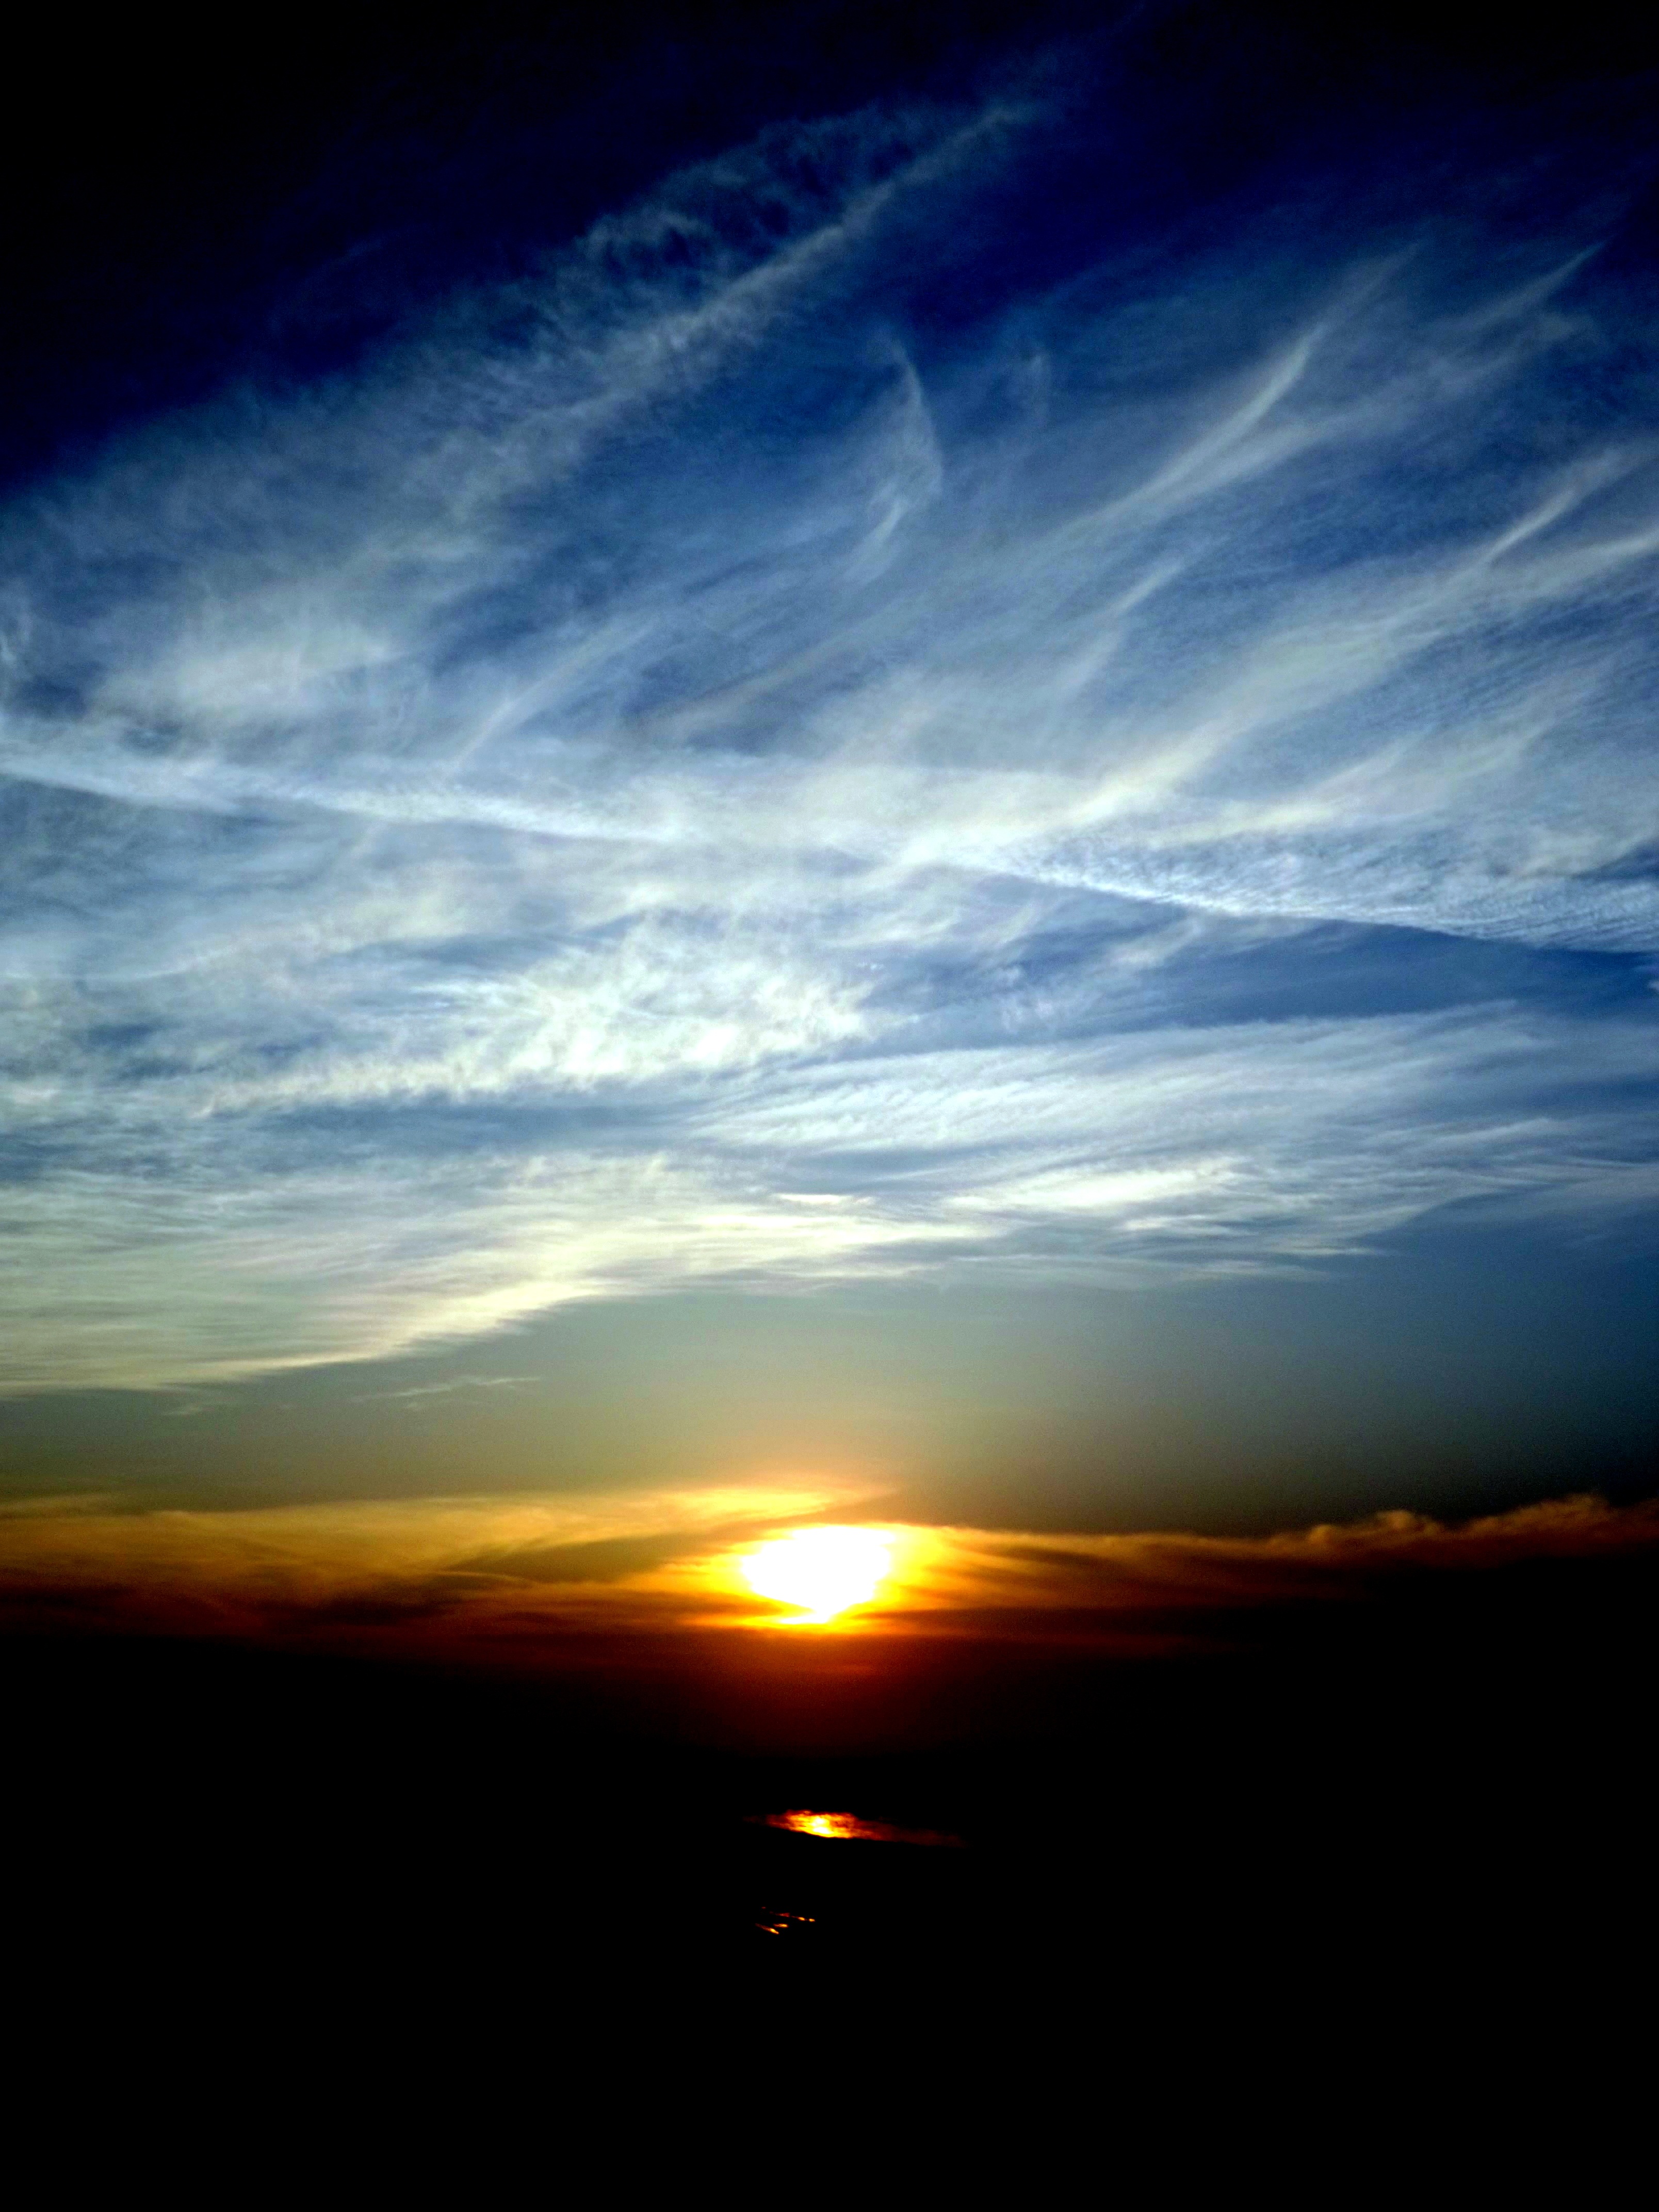
landscape, water, horizon, cloud, sky, sun, sunrise, sunset, sunlight, morning, dawn, atmosphere, dusk, daytime, evening, orange, reflection, cumulus, calm, plain, in the evening, afterglow, phenomenon, meteorological phenomenon, atmosphere of earth, computer wallpaper, red sky at morning, ecoregion